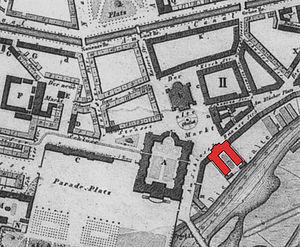
Heinrich Karl Wilhelm Berghaus est un géographe et cartographe allemand.